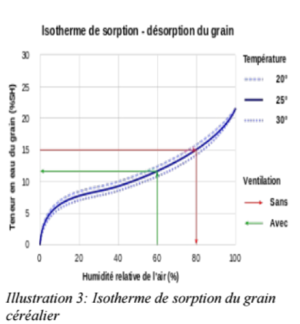
La torréfaction est l'action d'exposer un aliment à un feu direct ou à une source de chaleur adaptée. Elle donne un arôme qui rappelle l'odeur des aliments un peu grillés, calcinés. La torréfaction est utilisée aussi bien dans la fabrication du café ou du cacao que de la bière. On peut aussi torréfier des amandes, des noisettes, etc.